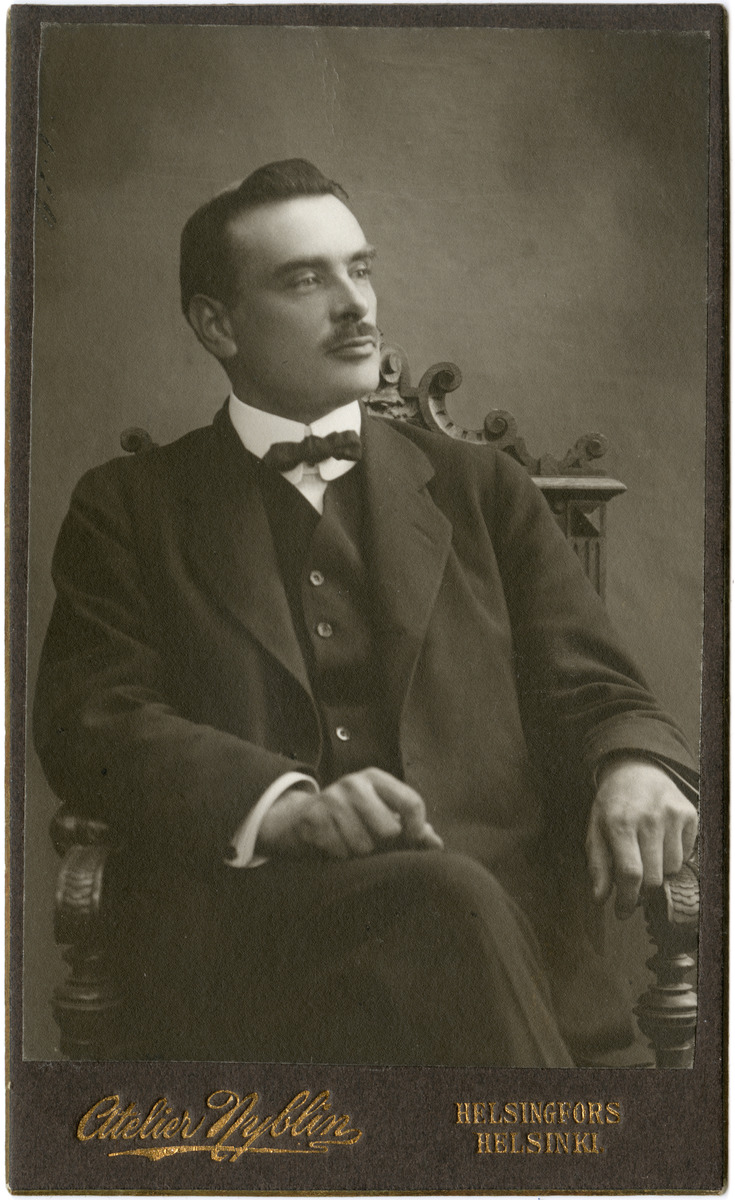
Allan Granfelt, liikemies, yksi AB Brändö Villastad -yhtiön perustajajäsenistä ja sen ensimmäinen toimitusjohtaja, isännöitsijä
sisällön kuvaus: Allan Granfelt, liikemies, yksi AB Brändö Villastad -yhtiön perustajajäsenistä ja sen ensimmäinen toimitusjohtaja, isännöitsijä. Johtaja Granfeltiä kutsuttiin nimellä "Brändö Kejsare". mustavalkoinen
Kuvaaja: Atelier Nyblin, valokuvaaja
Ajankohta: kuvausaika 1910 -luku?
Paikka: Suomi, Uusimaa, Helsinki, Helsinki
Aiheet: AB Brändö Villastad, liikemiehet, toimitusjohtajat, isännöitsijät, rakentaminen, viikset, miesten puvut, solmukkeet, rusetit